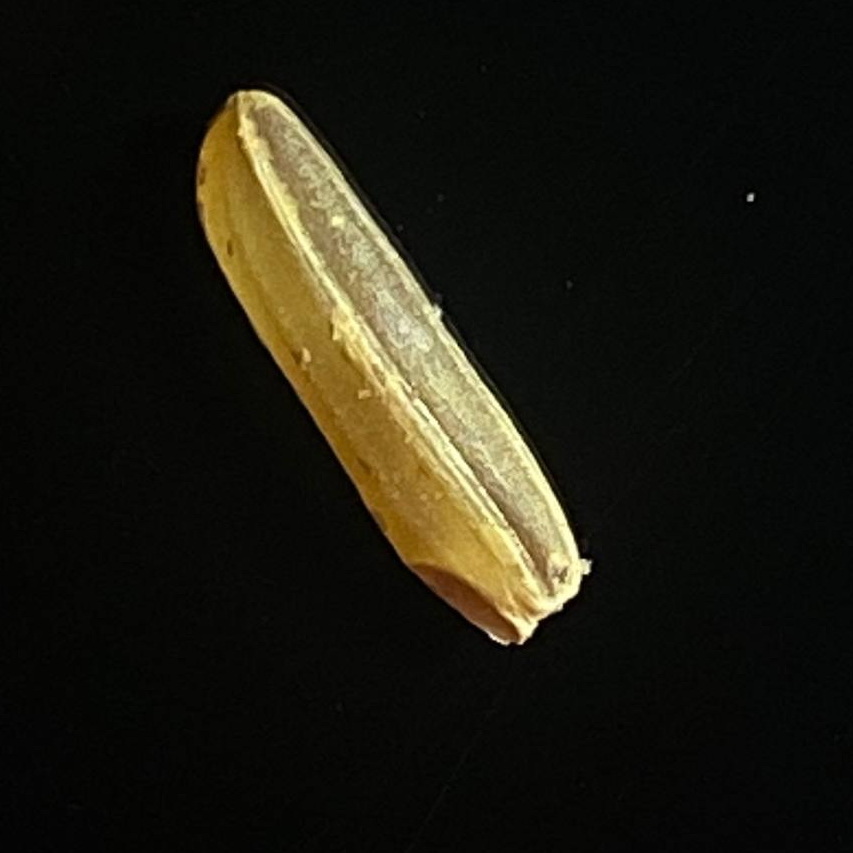
Rice variety: Red_Cargo